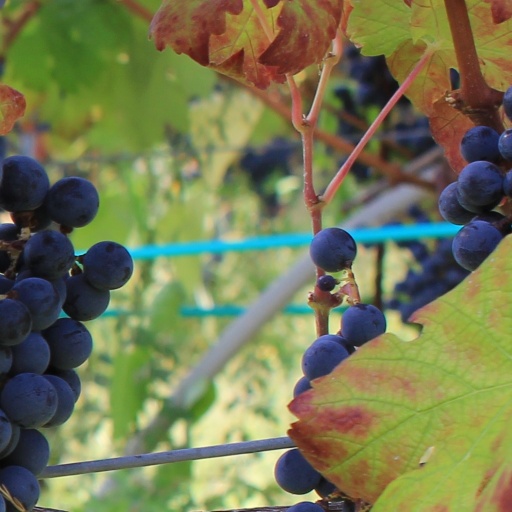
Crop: grape